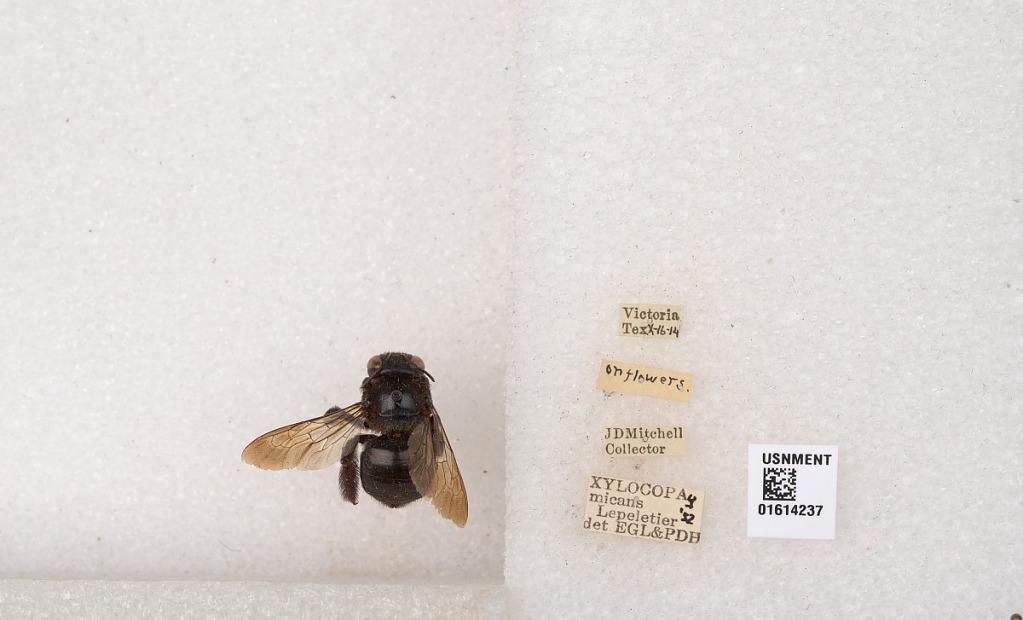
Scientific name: Xylocopa (Schonnherria) micans Lepeletier
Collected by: J. Mitchell
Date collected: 1914-10-16
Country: United States
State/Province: Texas
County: Victoria
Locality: Victoria
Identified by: EGL